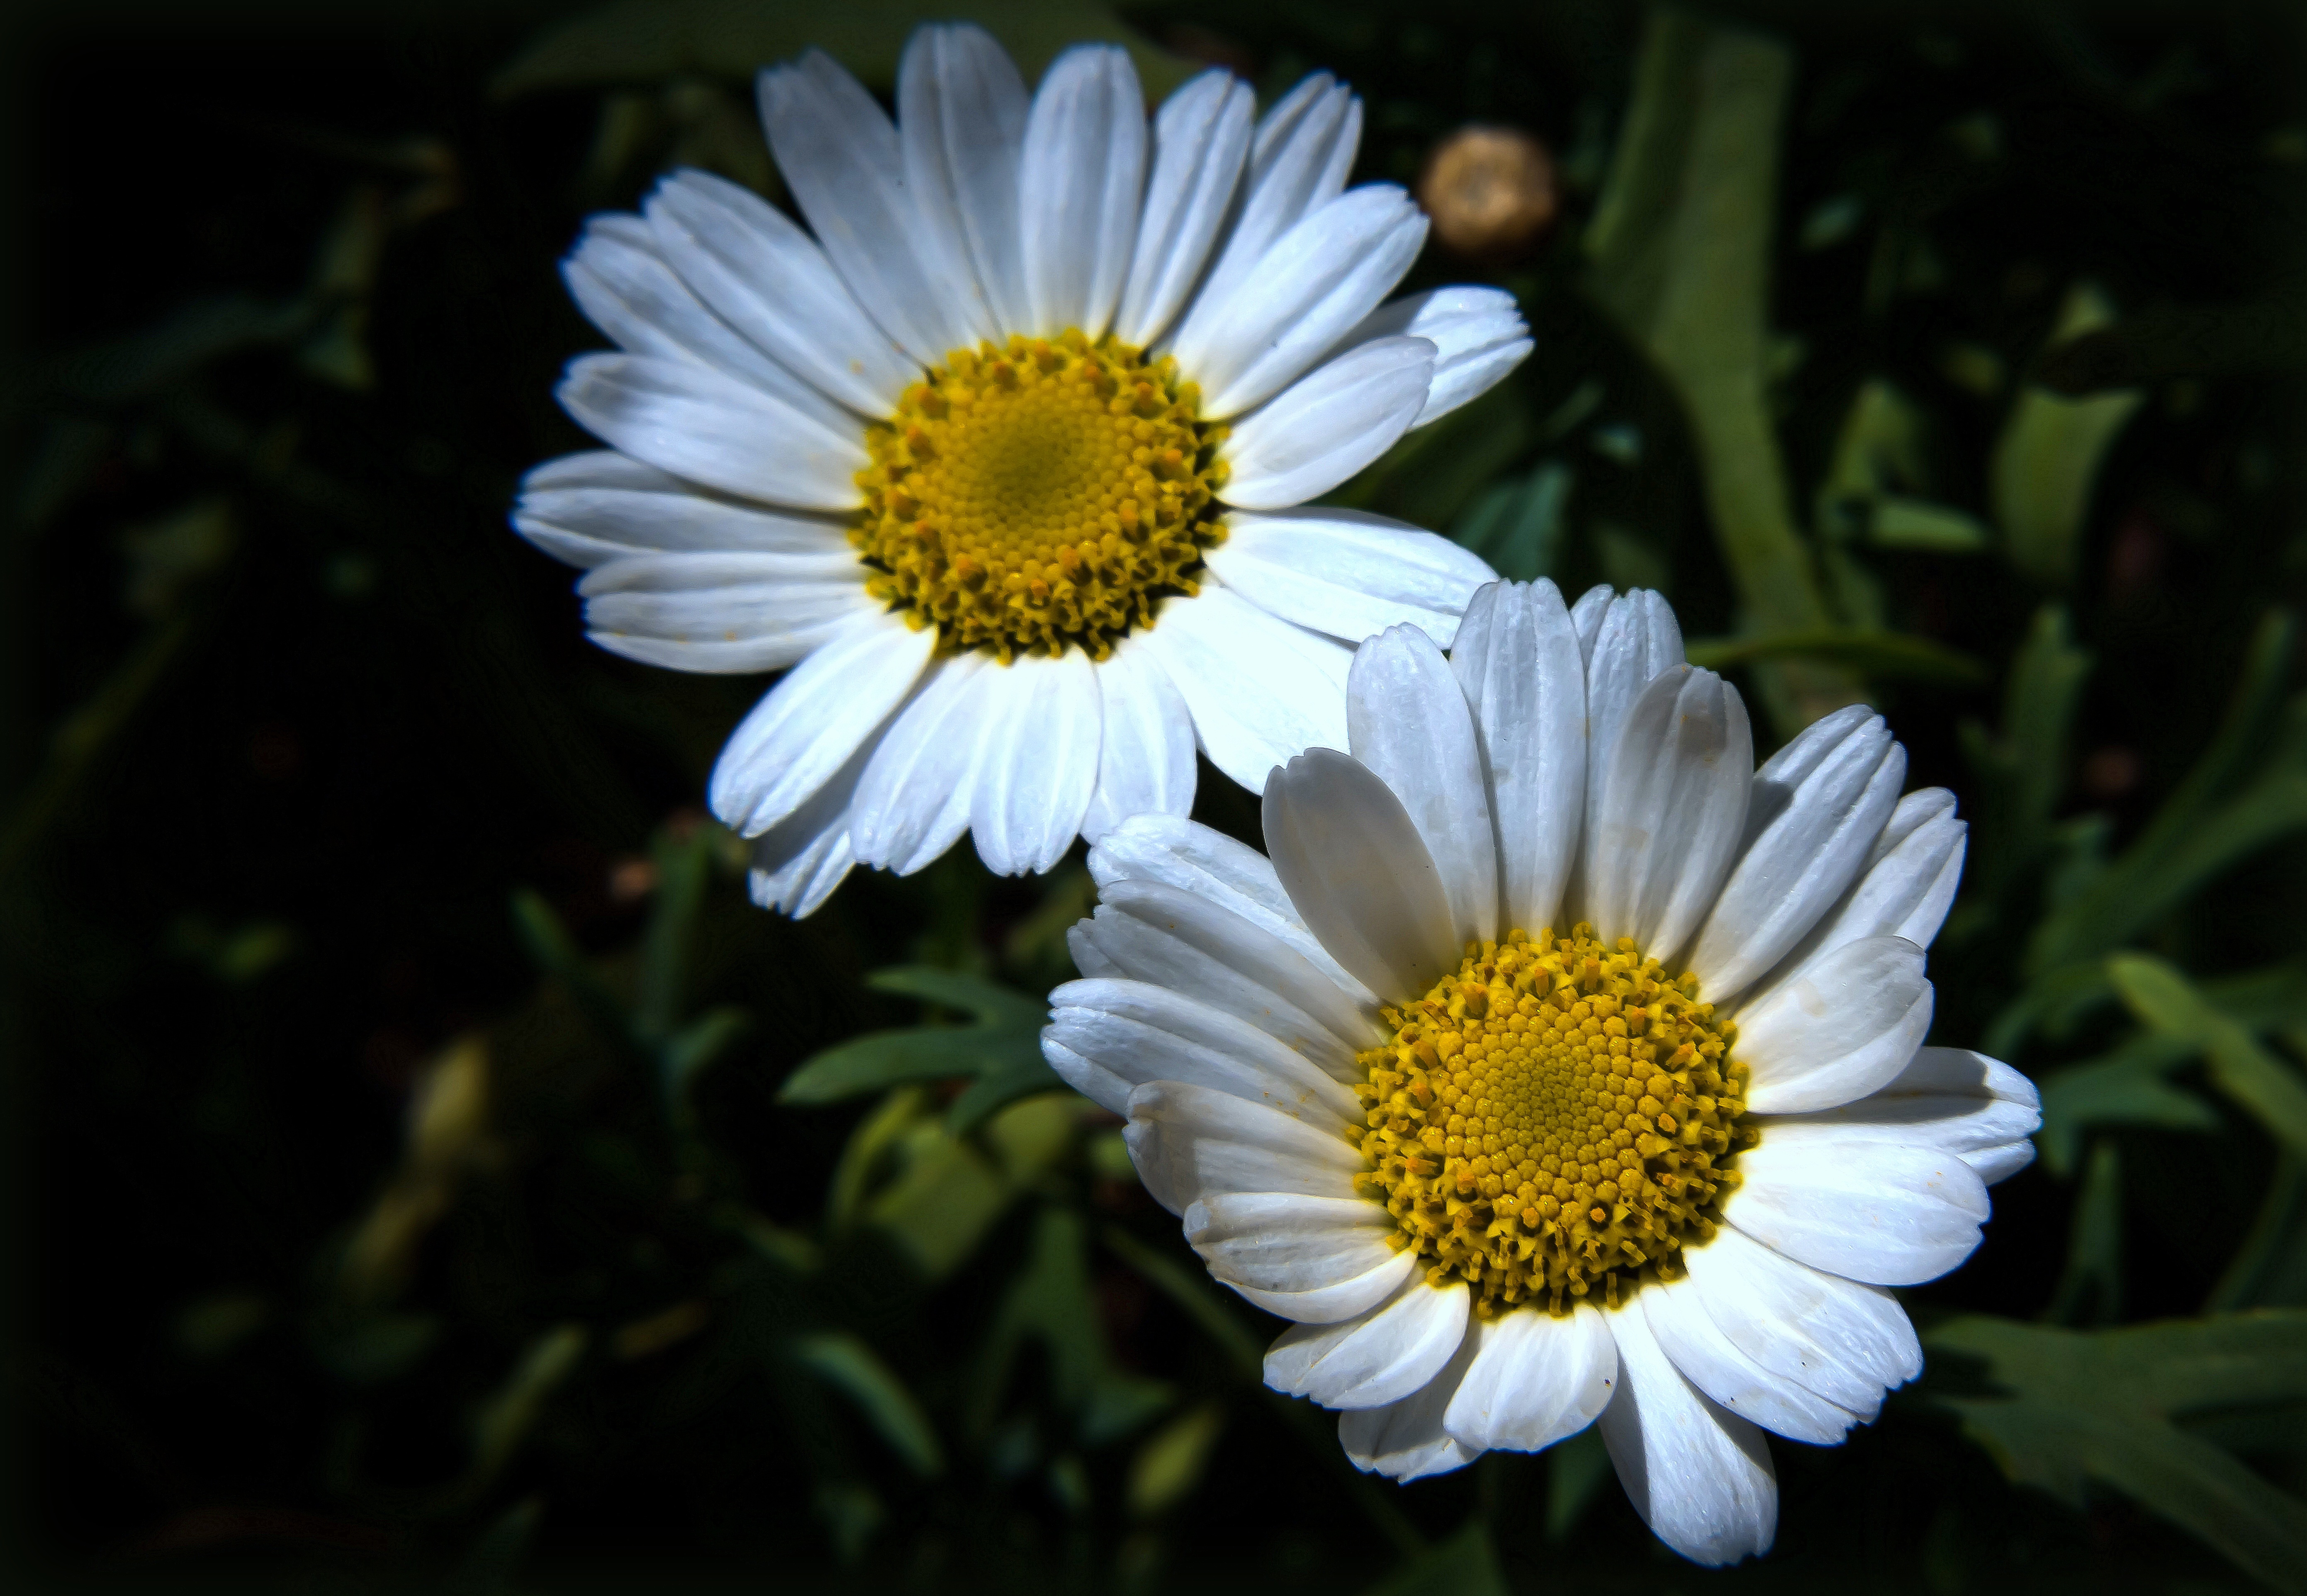
nature, blossom, plant, white, flower, petal, bloom, summer, daisy, botany, yellow, garden, flora, wildflower, close up, daisies, of course, macro photography, flowering plant, meadow margerite, daisy family, oxeye daisy, plant stem, land plant, chamaemelum nobile, marguerite daisy